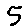
Label: 5